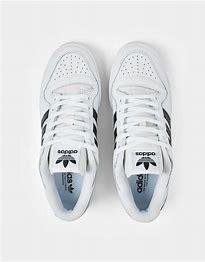
Brand: adidas
Model: Forum Skate